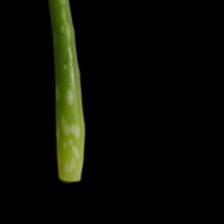
Plant: Aloe Vera